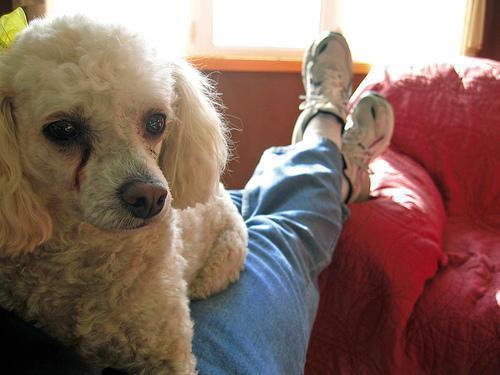
miniature_poodle